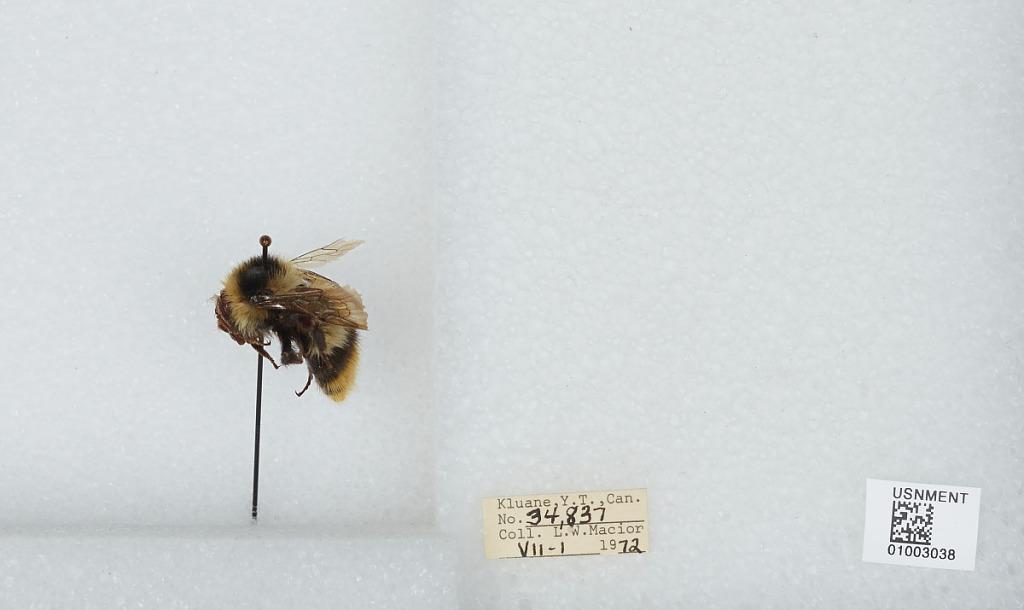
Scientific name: Bombus (Pyrobombus) frigidus Smith
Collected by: L. Macior
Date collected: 1972-7-1
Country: Canada
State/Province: Yukon Territory
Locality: Kluane
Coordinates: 60.75, -139.5